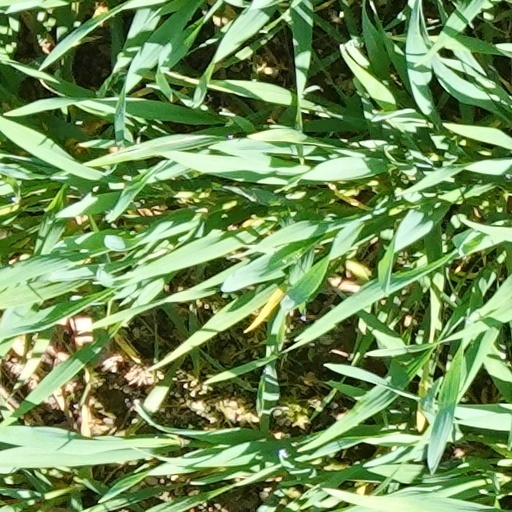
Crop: wheat